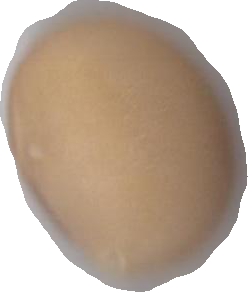
Variety: Anjasmoro